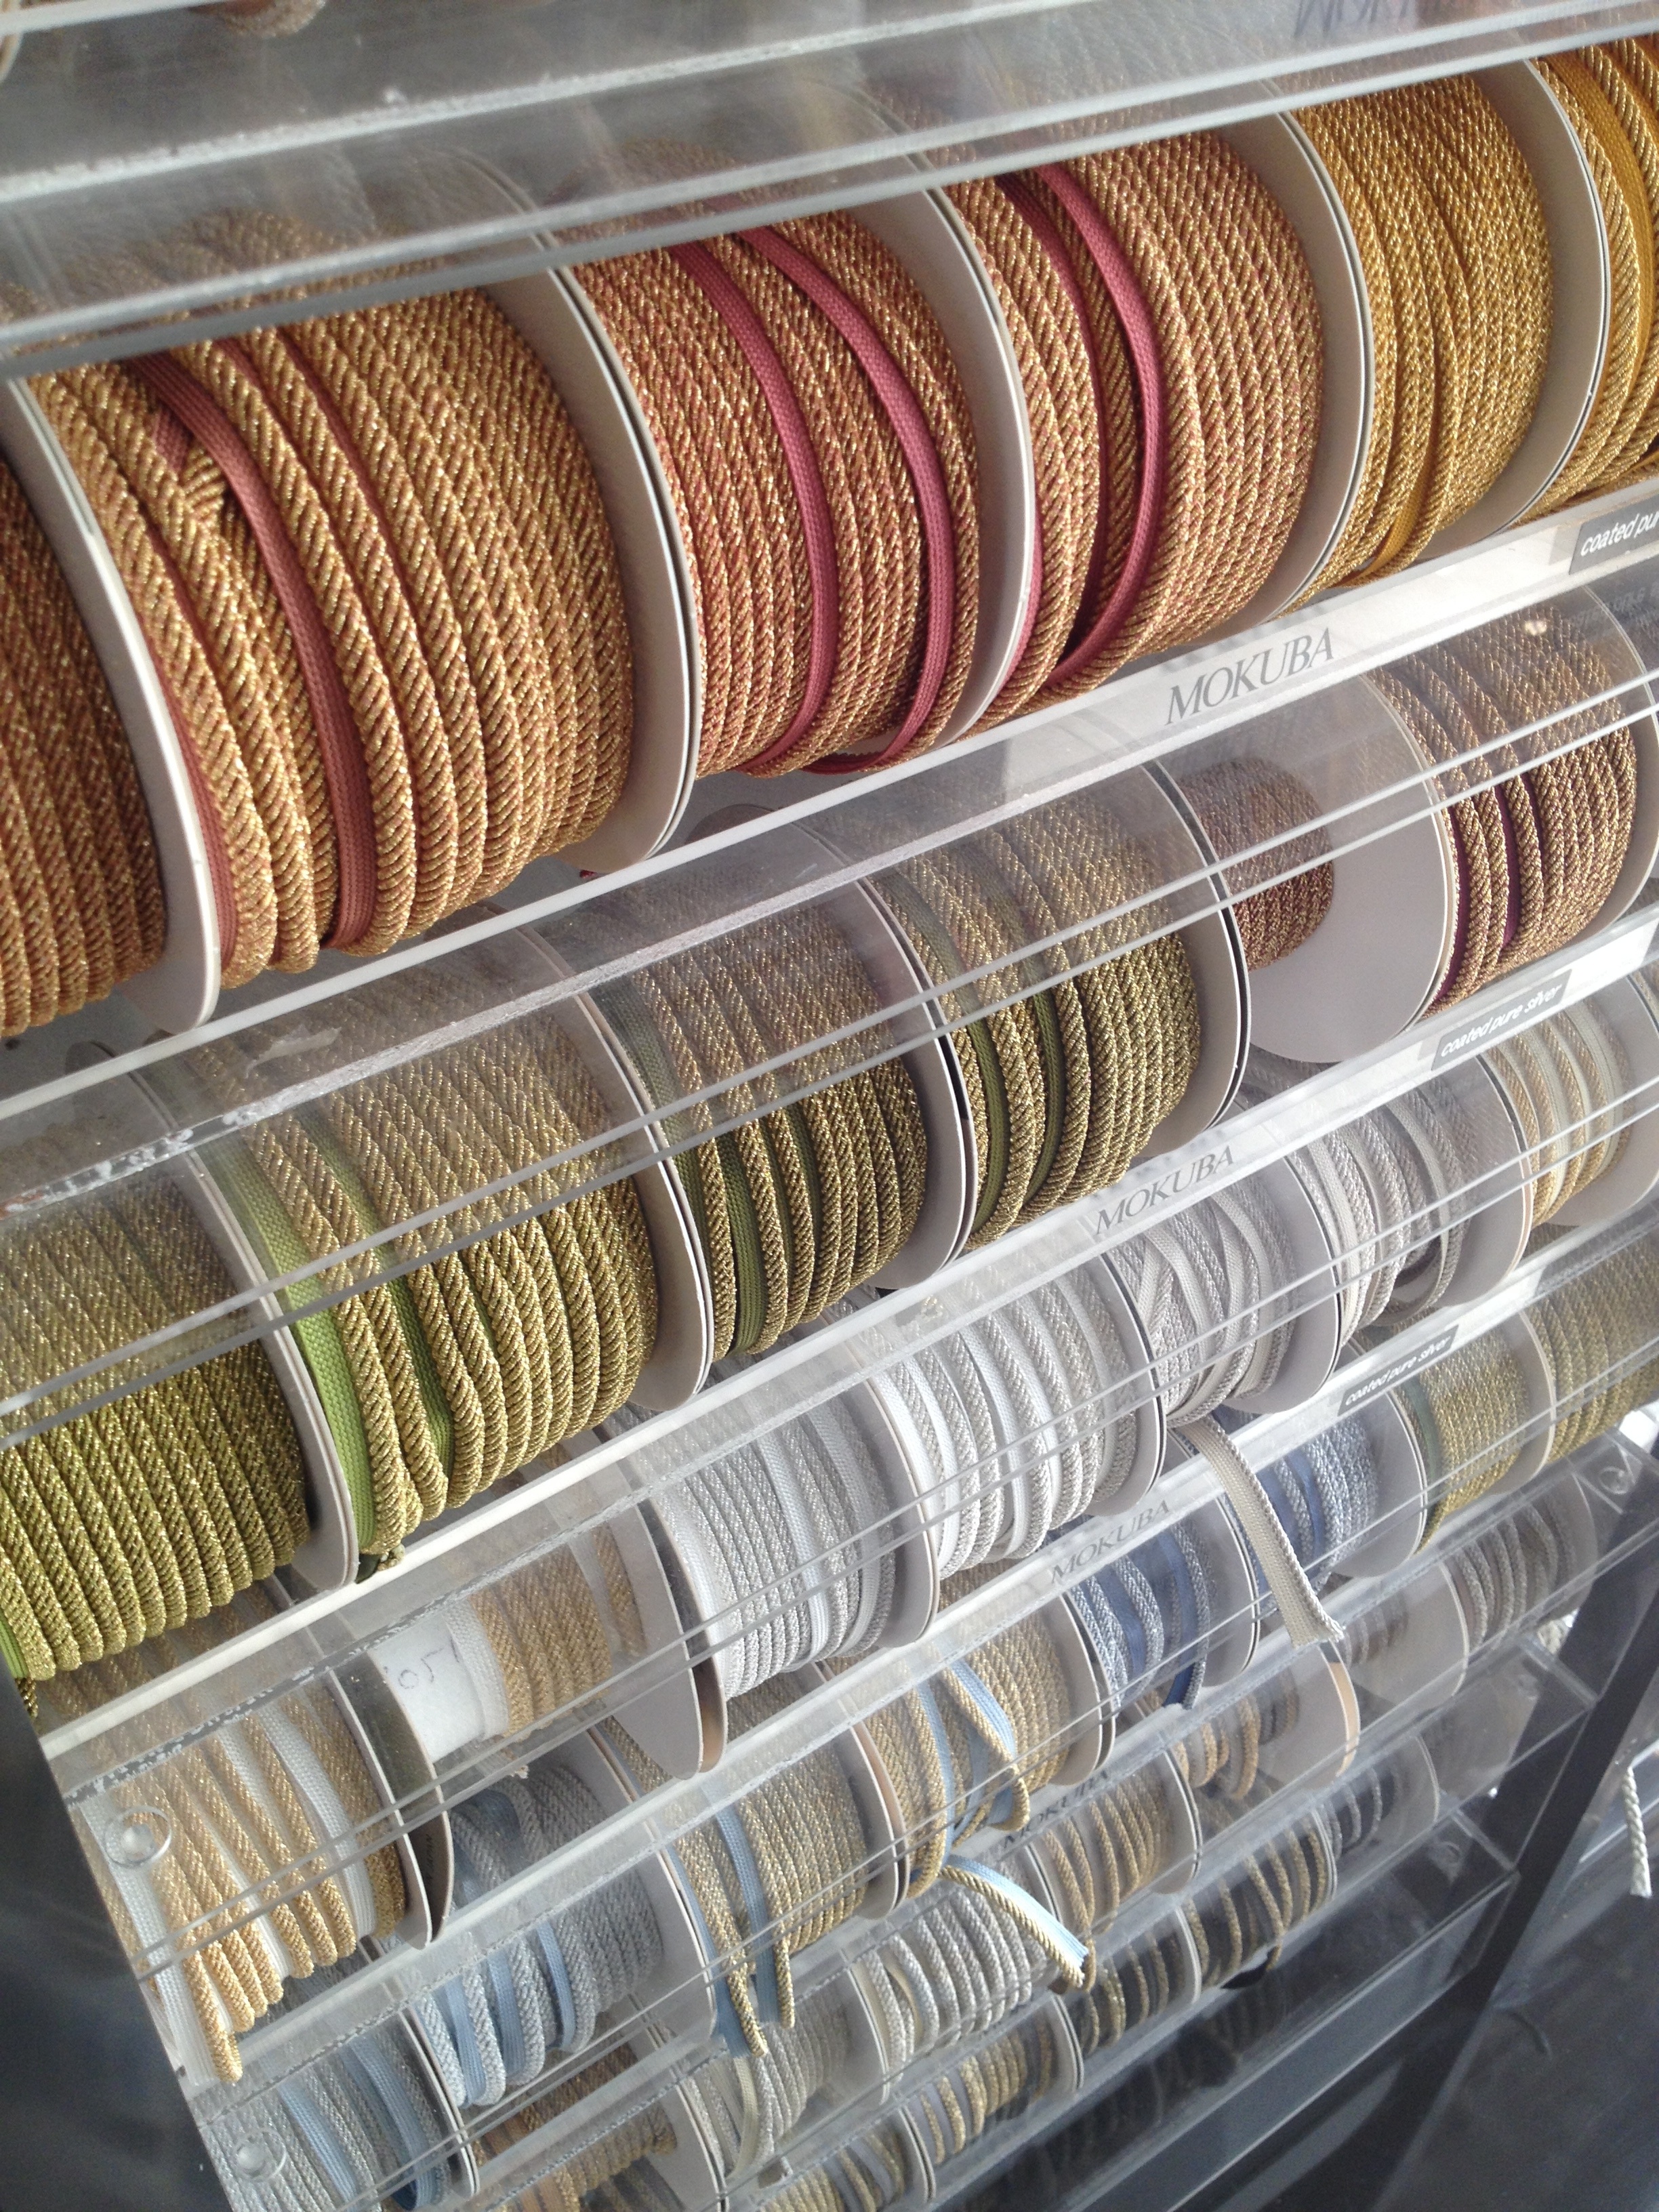
decoration, store, metal, material, interior design, furnishing, plastic wrap, window covering, trimmings